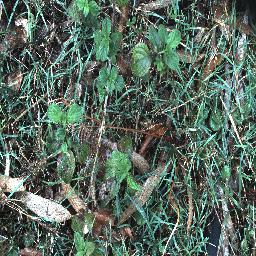
Label: lantana